Uttama Savanayana

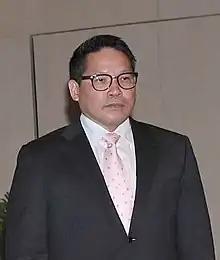
Uttama Savayana in 2016

Uttama Savanayana (born 19 May 1960) is a Thai politician. He served as Minister of Finance in the second cabinet of Prime Minister Prayut Chan-o-cha. He resigned in July 2020. On 19 January 2022, Savanayana formed a new party called Sang Anakot Thai (Building Thailand's Future) along with Sontirat Sontijirawong.